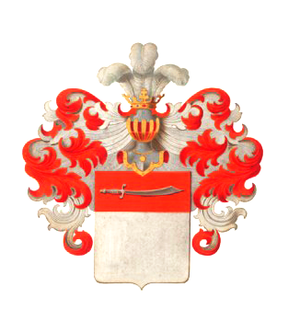
Sergueï Iourievitch Iourski, né à Leningrad le 16 mars 1935 et mort à Moscou le 8 février 2019, est un acteur et scénariste soviétique puis russe.